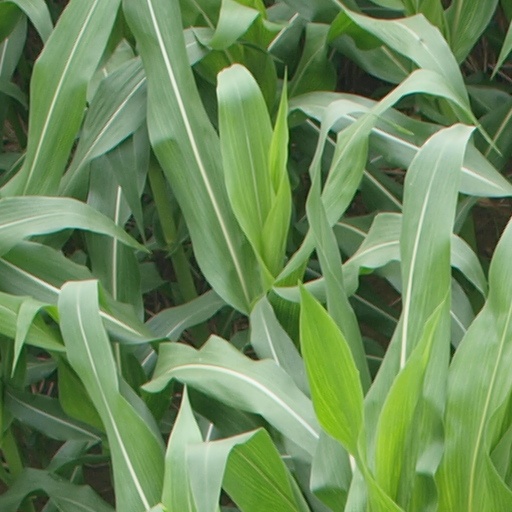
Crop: maize; corn